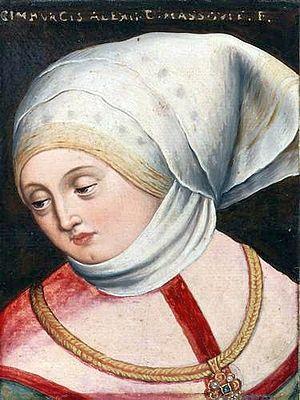
Cette page dresse une liste de personnalités mortes au cours de l'année 1429 :